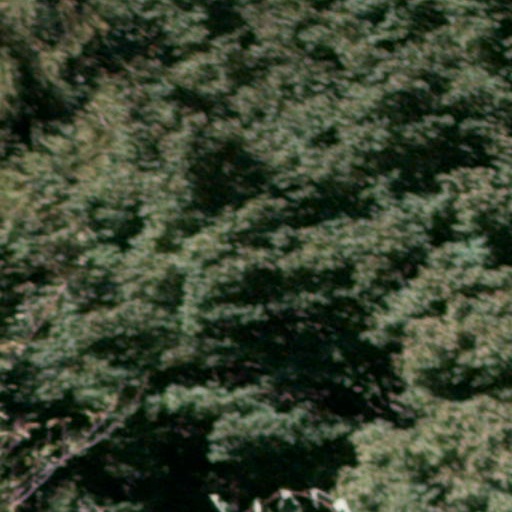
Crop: cassava